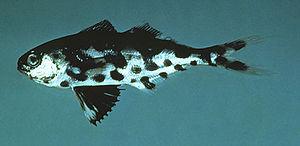
Poisson des physalies (Nomeus gronovii).
Stromateoidei est un sous-ordre de poissons de l'ordre des Perciformes.
Nomeus gronovii est une espèce de poissons appartenant à la famille des Nomeidae. C'est la seule espèce du genre Nomeus.
La Galère portugaise, Physalie ou Vessie de mer est une espèce de siphonophores marins, c'est-à-dire une colonie comportant quatre types de polypes soutenue en surface par un flotteur de 10 à 30 centimètres. Malgré les apparences, ce n'est pas une méduse.